Fay Peak

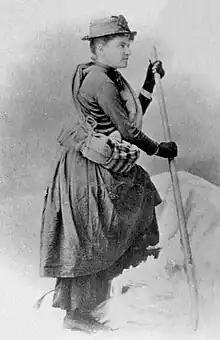
Fay Fuller circa 1890

This mountain's name honors Fay Fuller (1869–1958), the first woman to stand atop the summit of Mount Rainier. Her first successful ascent occurred on August 10, 1890, and her second on July 27, 1897. The name "Fay Peak" first appeared on a map of the mountain published in 1895. The toponym was officially adopted in 1913 by the United States Board on Geographic Names.